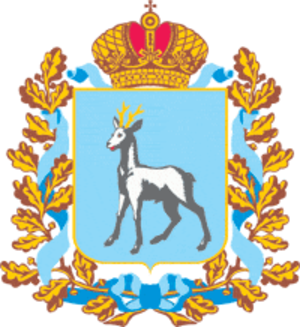
Ruslands føderale enheder / Liste over føderale enheder
Rusland er en føderation, som består af 85 føderale enheder af vidt forskellige størrelser og indbyggerantal. Opbygningen er i hovedsagen en videreførelse af systemet, der eksisterede i Sovjetunionen. Da den nuværende russiske forfatning blev vedtaget i 1993, var der 89 enheder; nogle af disse er siden blevet slået sammen, så der nu er 85 enheder. Der er planer om flere sammenlægninger i fremtiden. Enhederne betegnes enten som en republik, oblast, kraj, autonom oblast, autonom okrug eller føderal by, men har i teorien samme grad af selvstyre. Hver af disse enheder har deres egen leder, deres eget lokale parlament samt to repræsentanter i føderationsparlamentets førstekammer Føderationsrådet.